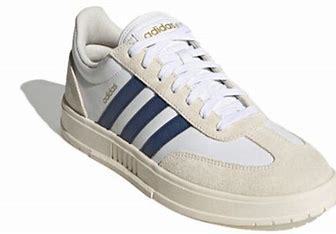
Brand: adidas
Model: neo Adidas NEO Gradas